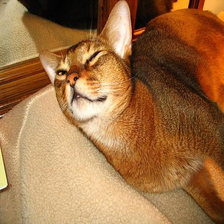
Species: cat
Breed: Abyssinian